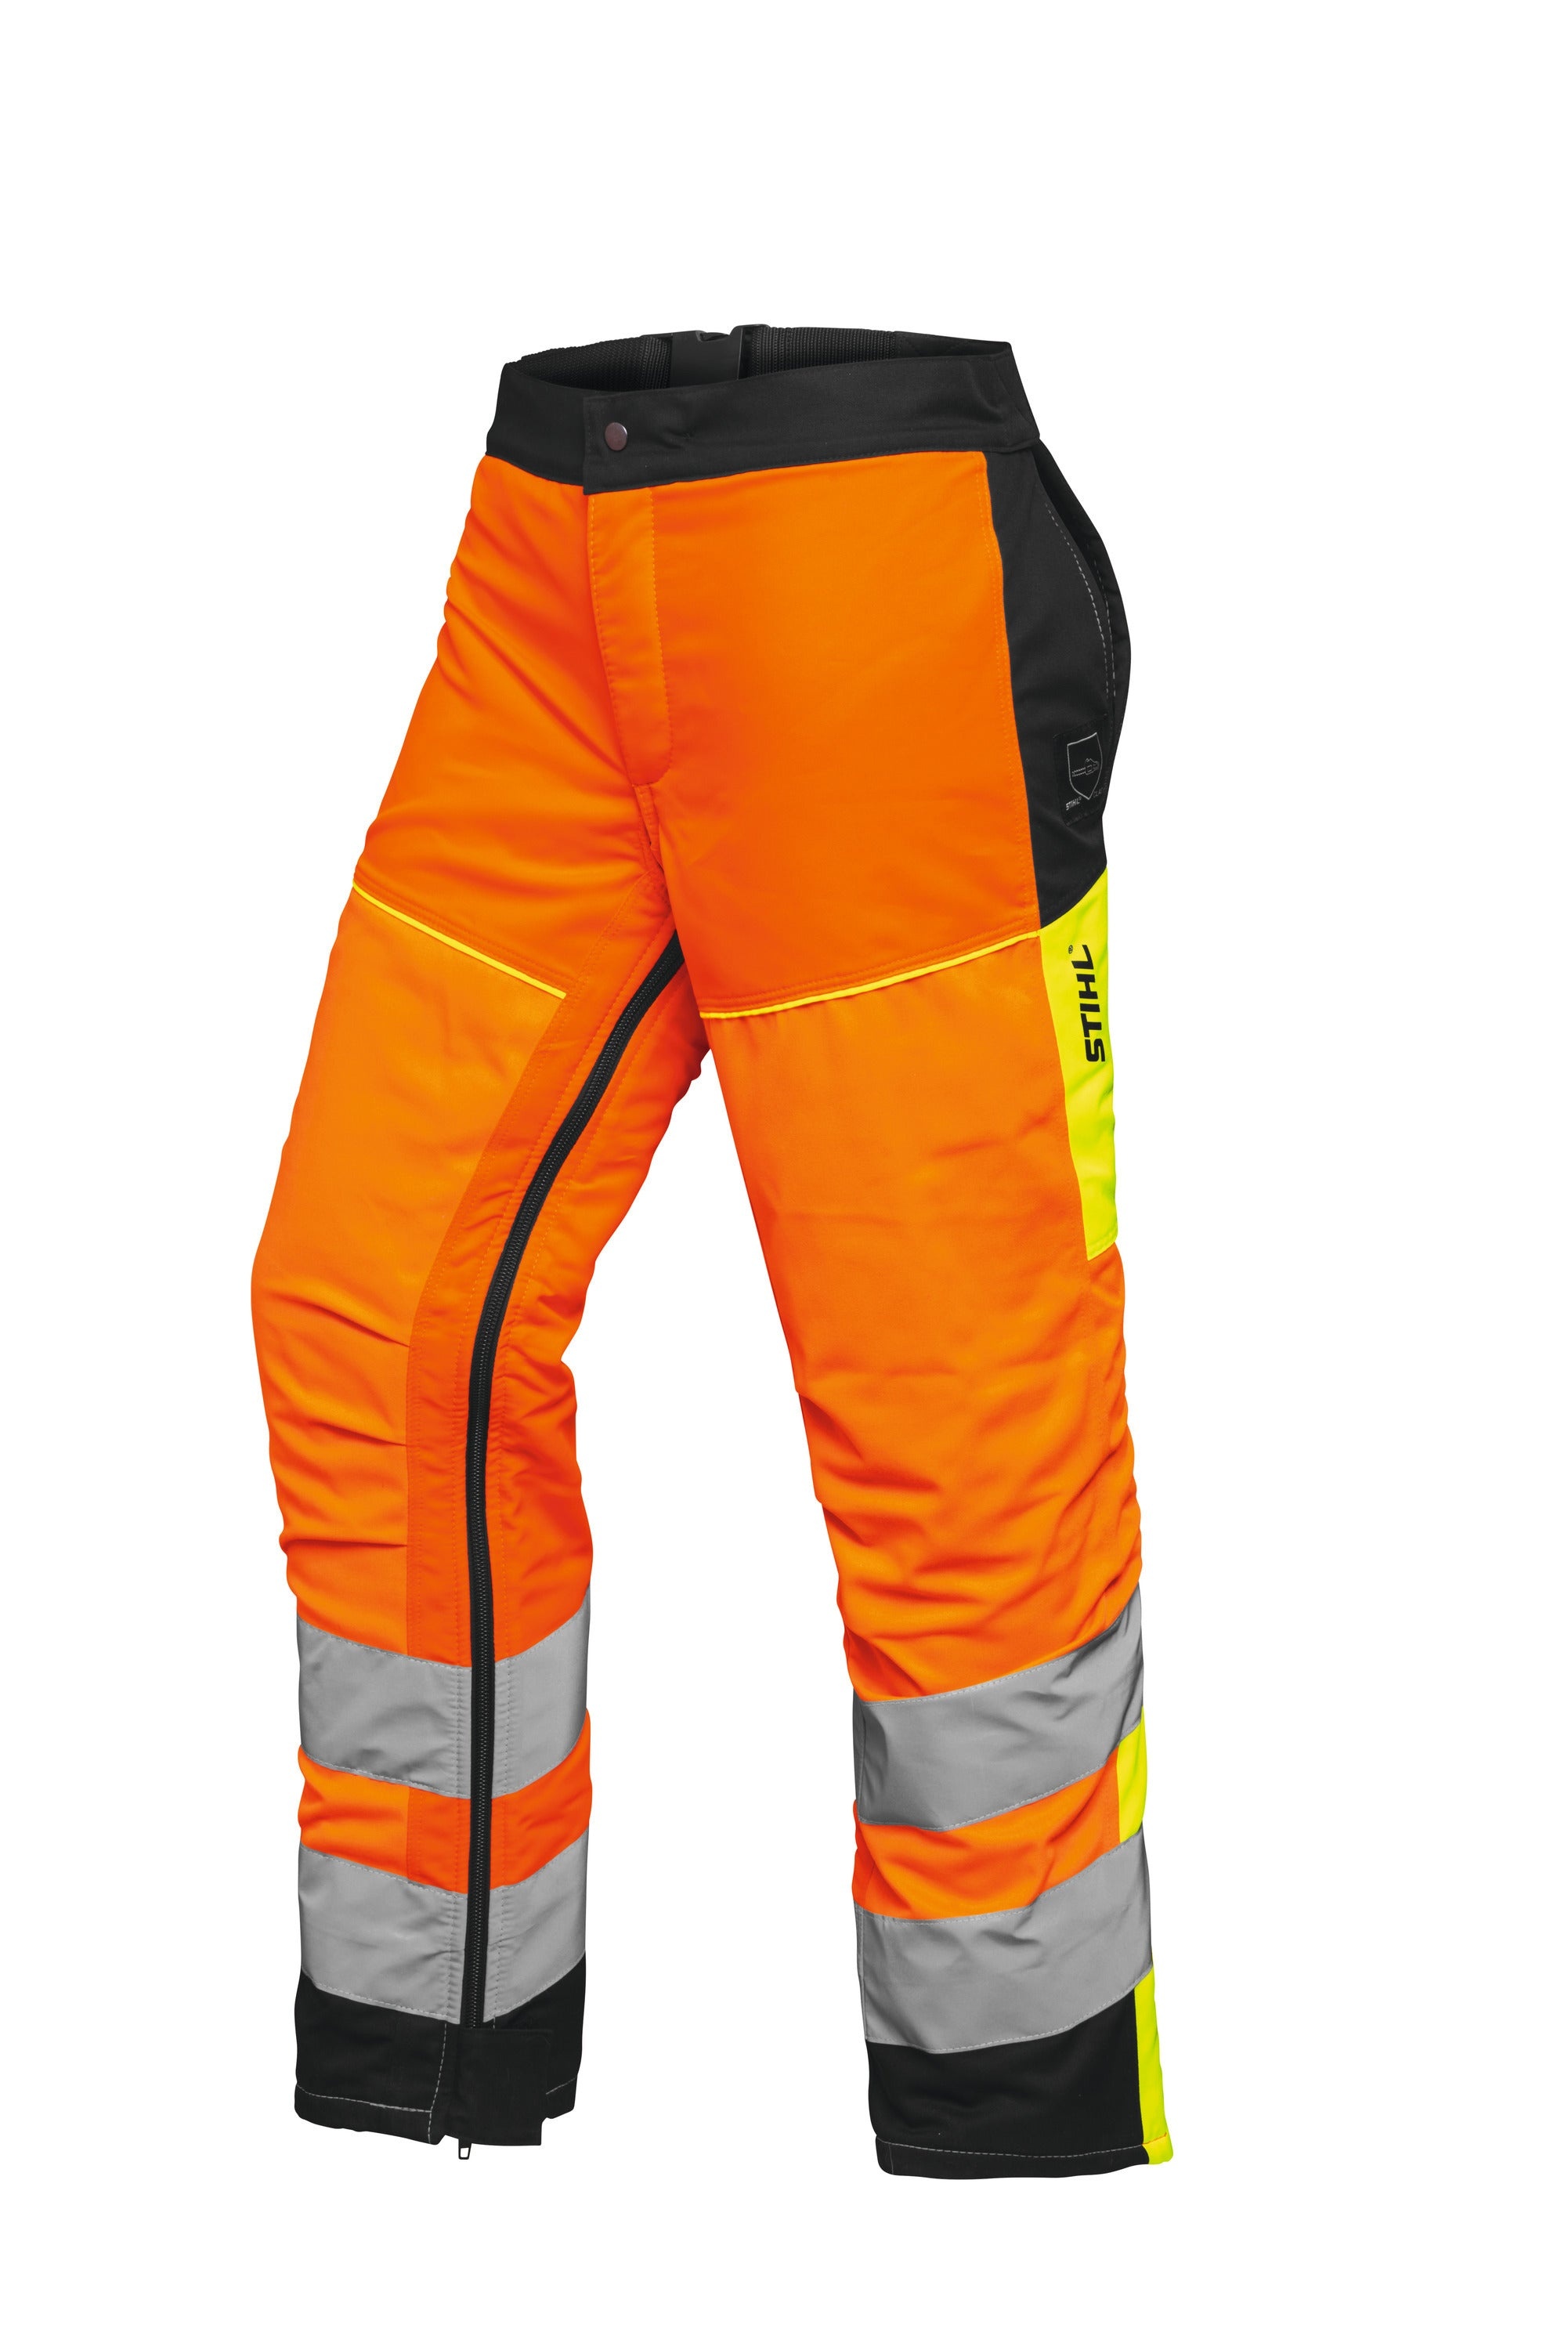
Stihl Chaps 360° MS PROTECT all-round leg protection
For occasional chainsaw use or where there are multiple users. Ventilation material on the back of the thigh, zip that closes at the top, and smooth lining to make the chaps quick to put on and close Front and back cut protection, tested in accordance with BS EN 381 Preformed knees for more comfortable wear High-visibility orange for improved safety Reinforcements: 85 % polyester, 15 % cotton, outer fabric and lining: 100 % polyester Trousers have cut protection class 1 (=ˆ 20 m/s) Trousers have warning protection class 2 EN ISO 20471)
Brand: Stihl
Category: Business & Industrial > Forestry & Logging > Forestry & Logging Protective Gear > Forestry & Logging Chaps